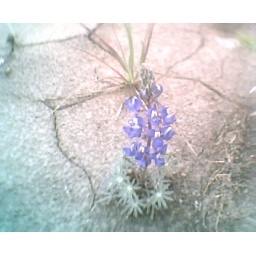
What a freaky flower growing in the driest part of the river even the ground was giving up and cracking